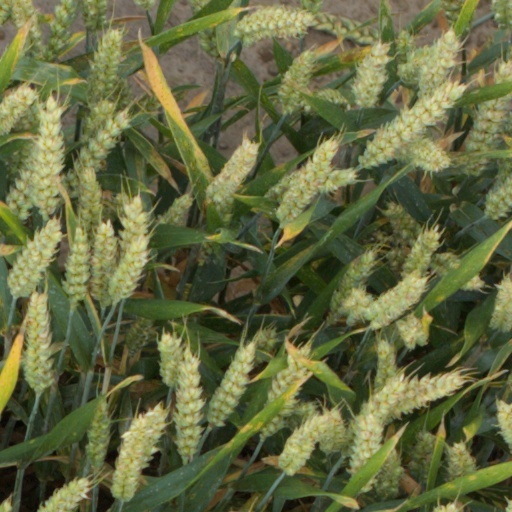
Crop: wheat